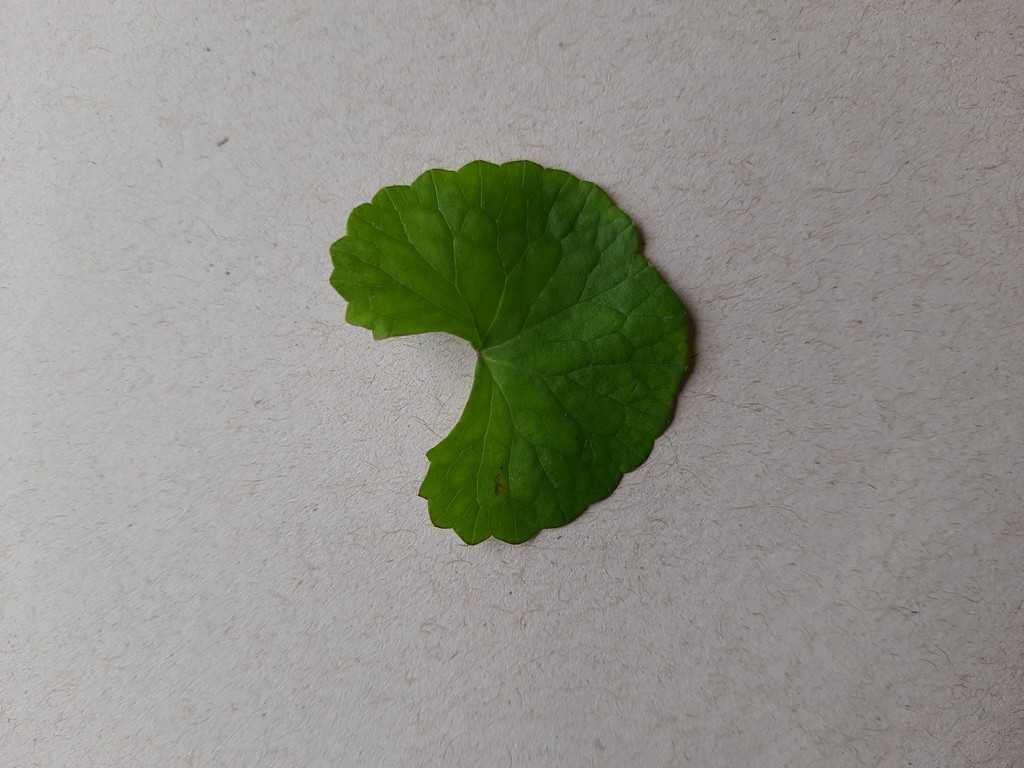
Label: Healthy